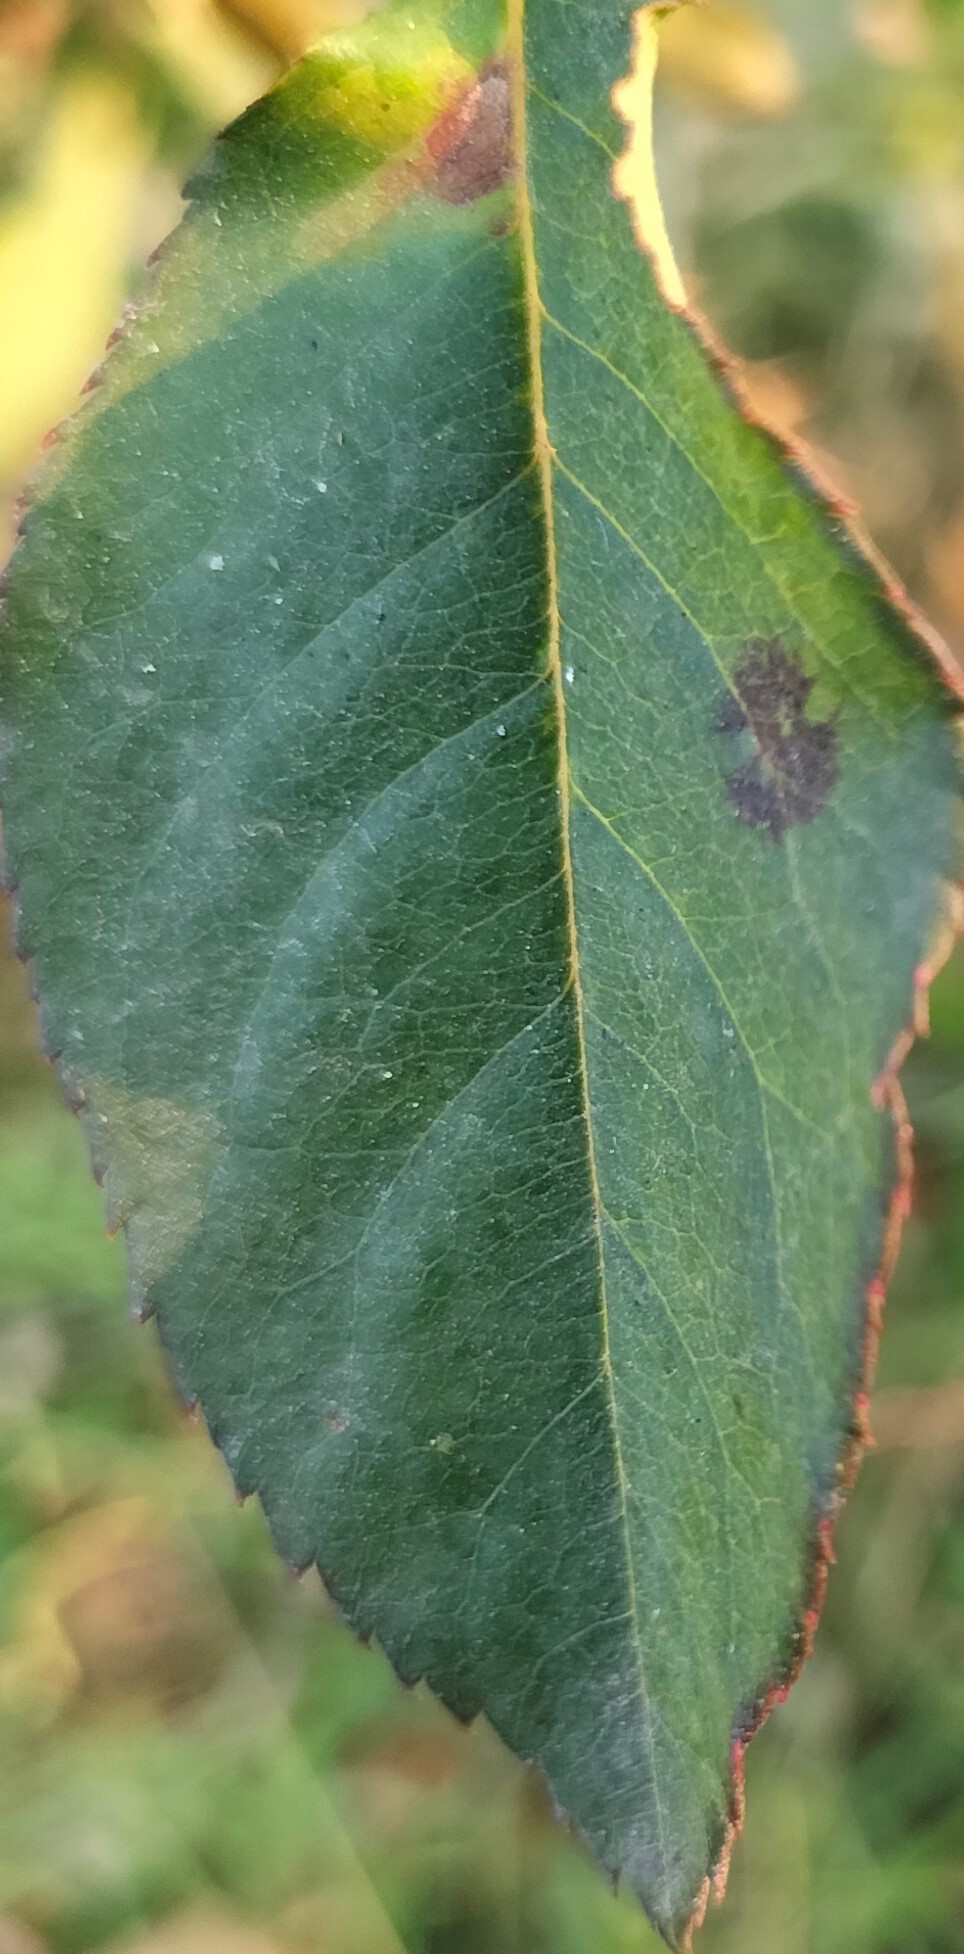
Label: Black Spot